Mohammad-Hossein Shahriar

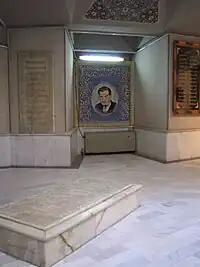
Shahriar's tomb in the Mausoleum of Poets

A television series about his life, directed by Kamal Tabrizi, aired on IRIB channel 2.